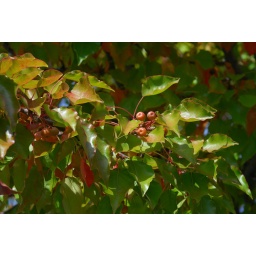
Photographed growing as a street tree in Mill Valley, California